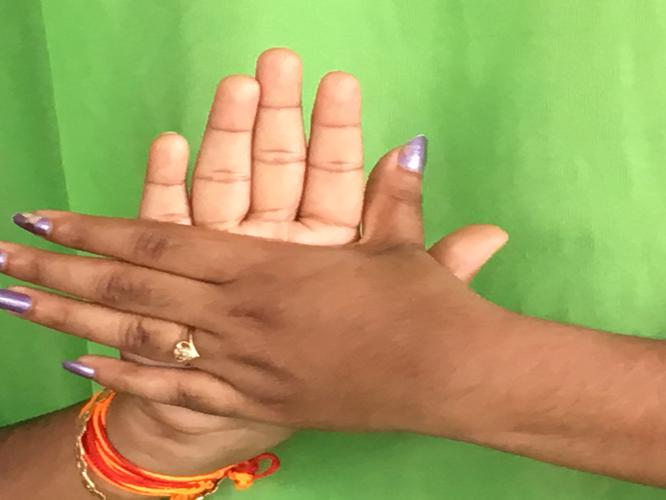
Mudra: Chakra
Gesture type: double_hand